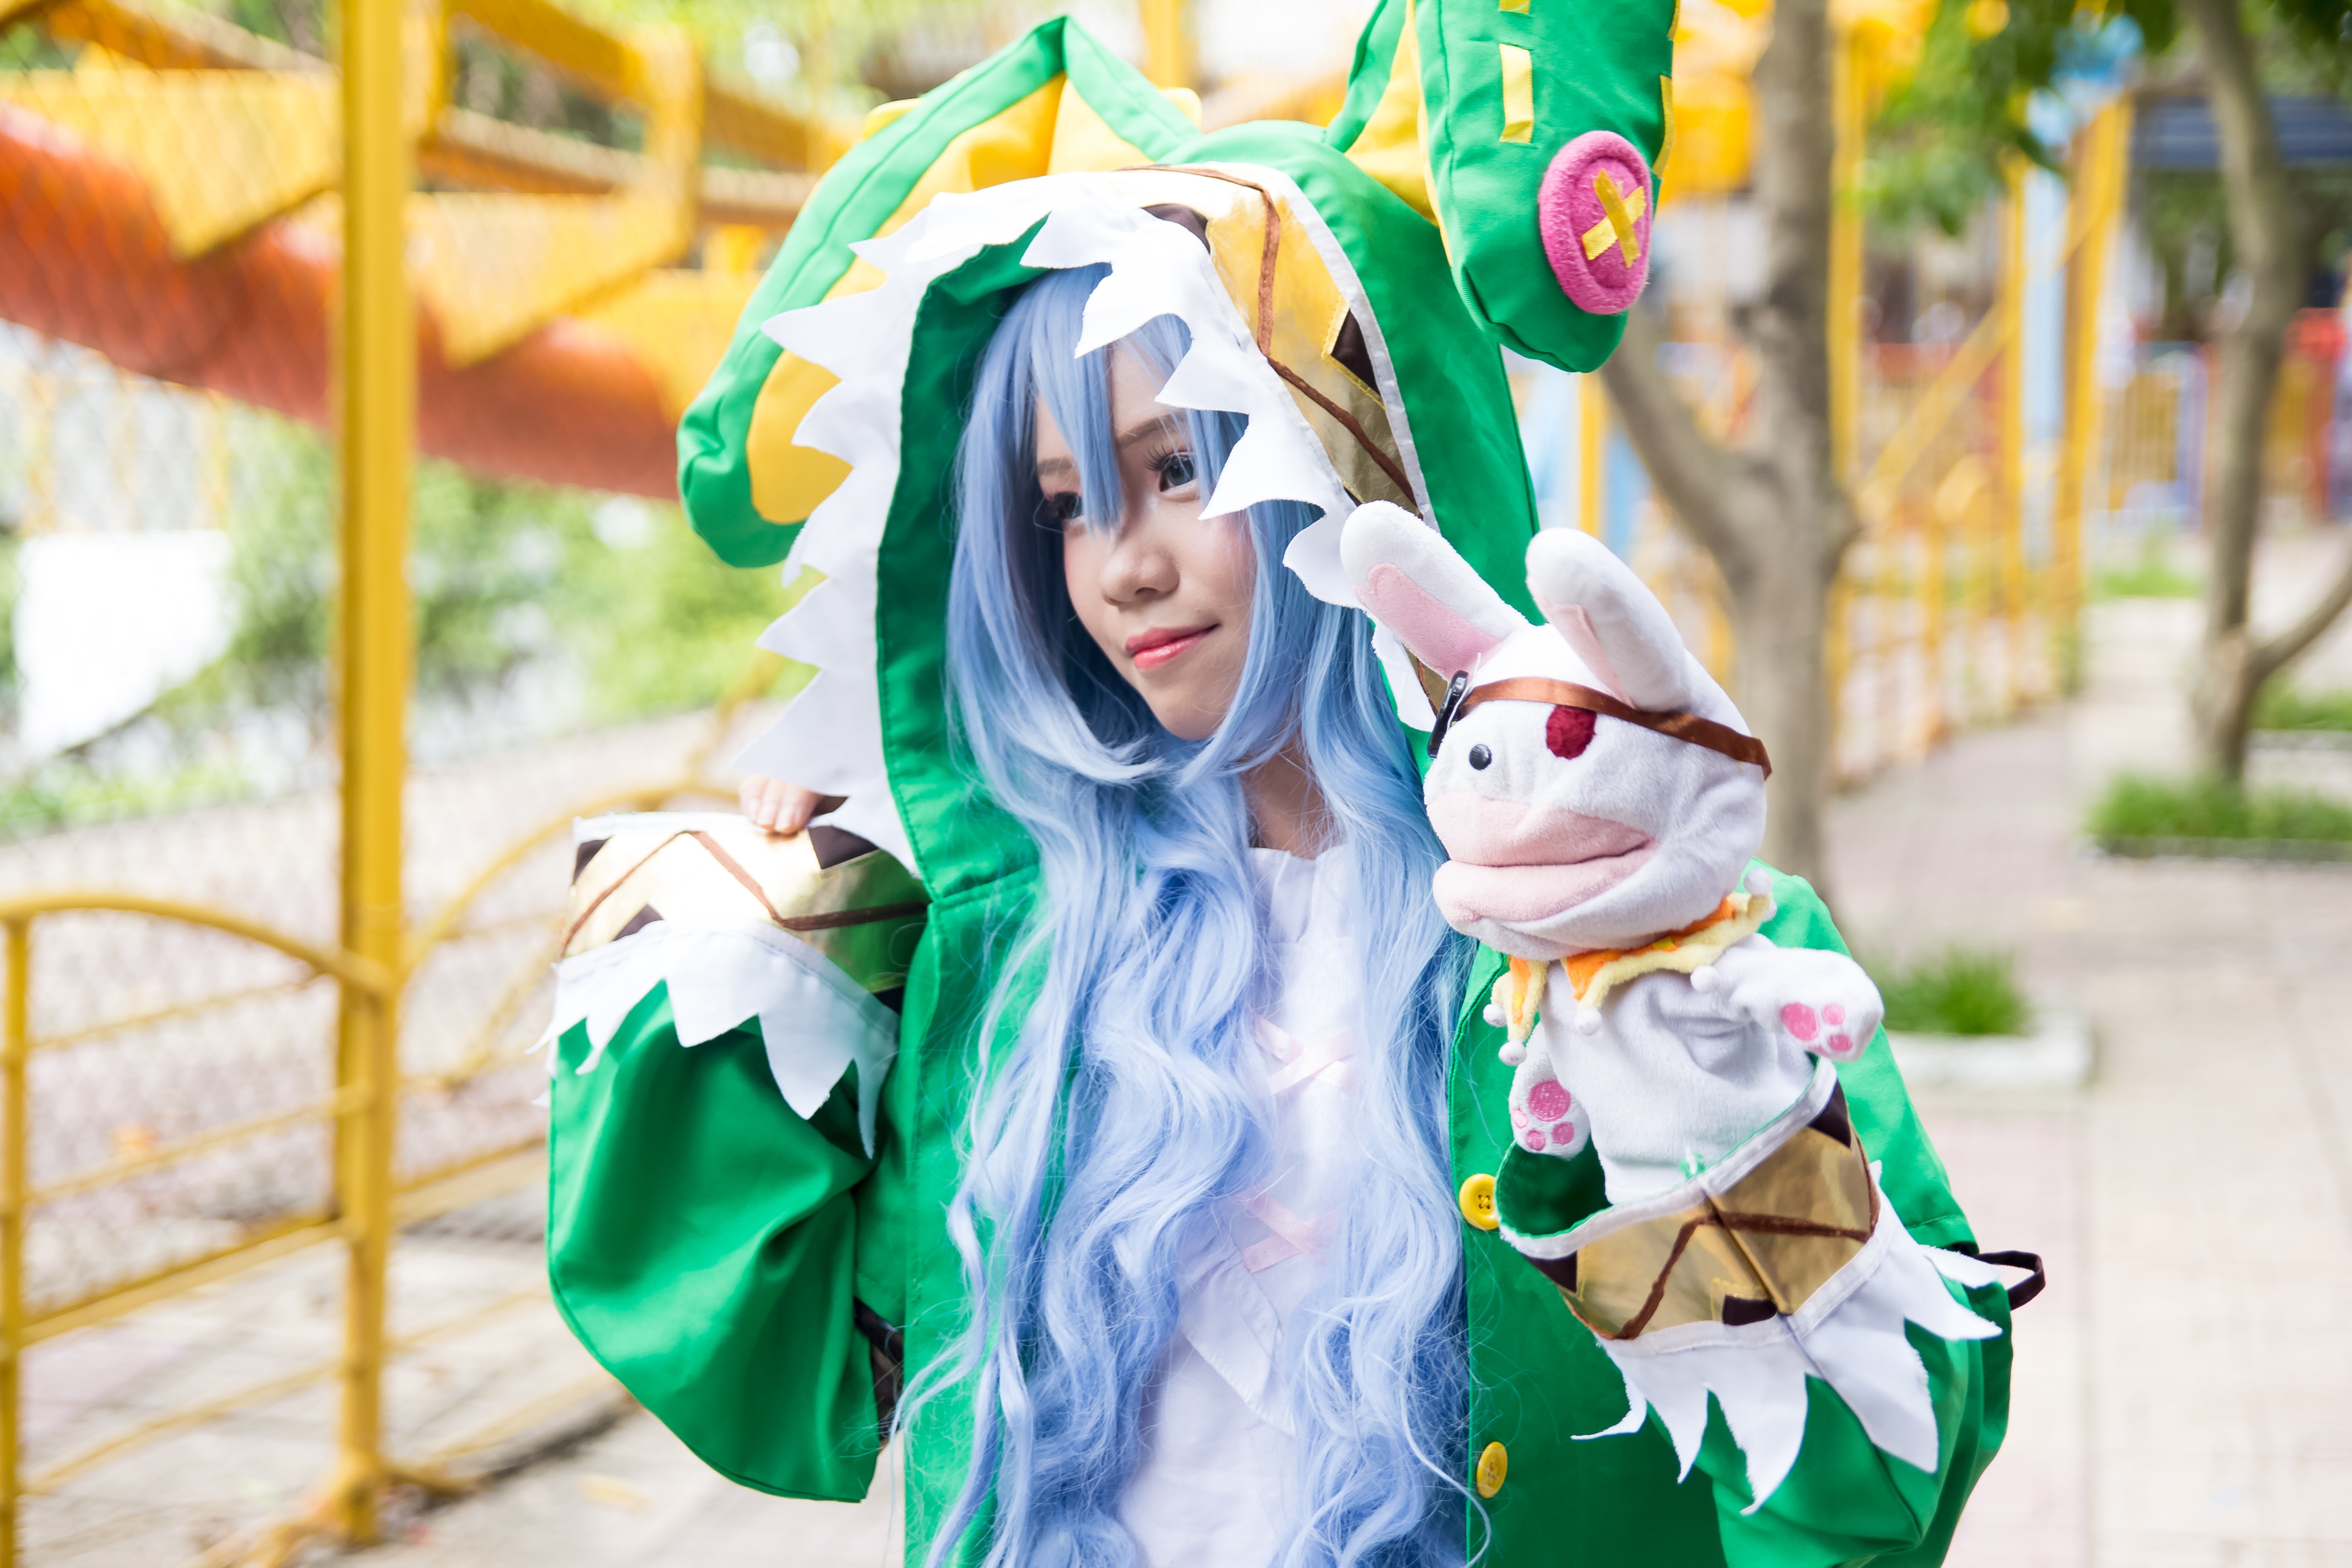
clothing, cosplay, costume, fun